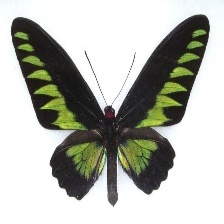
Species: BROOKES BIRDWING